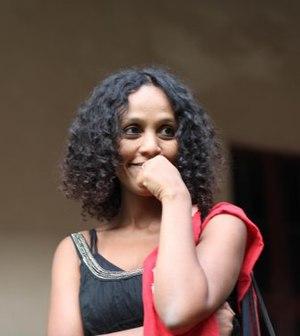
Cristina Ali Farah, née en 1973 à Vérone en Italie, est une écrivain italo-somalienne contemporaine.